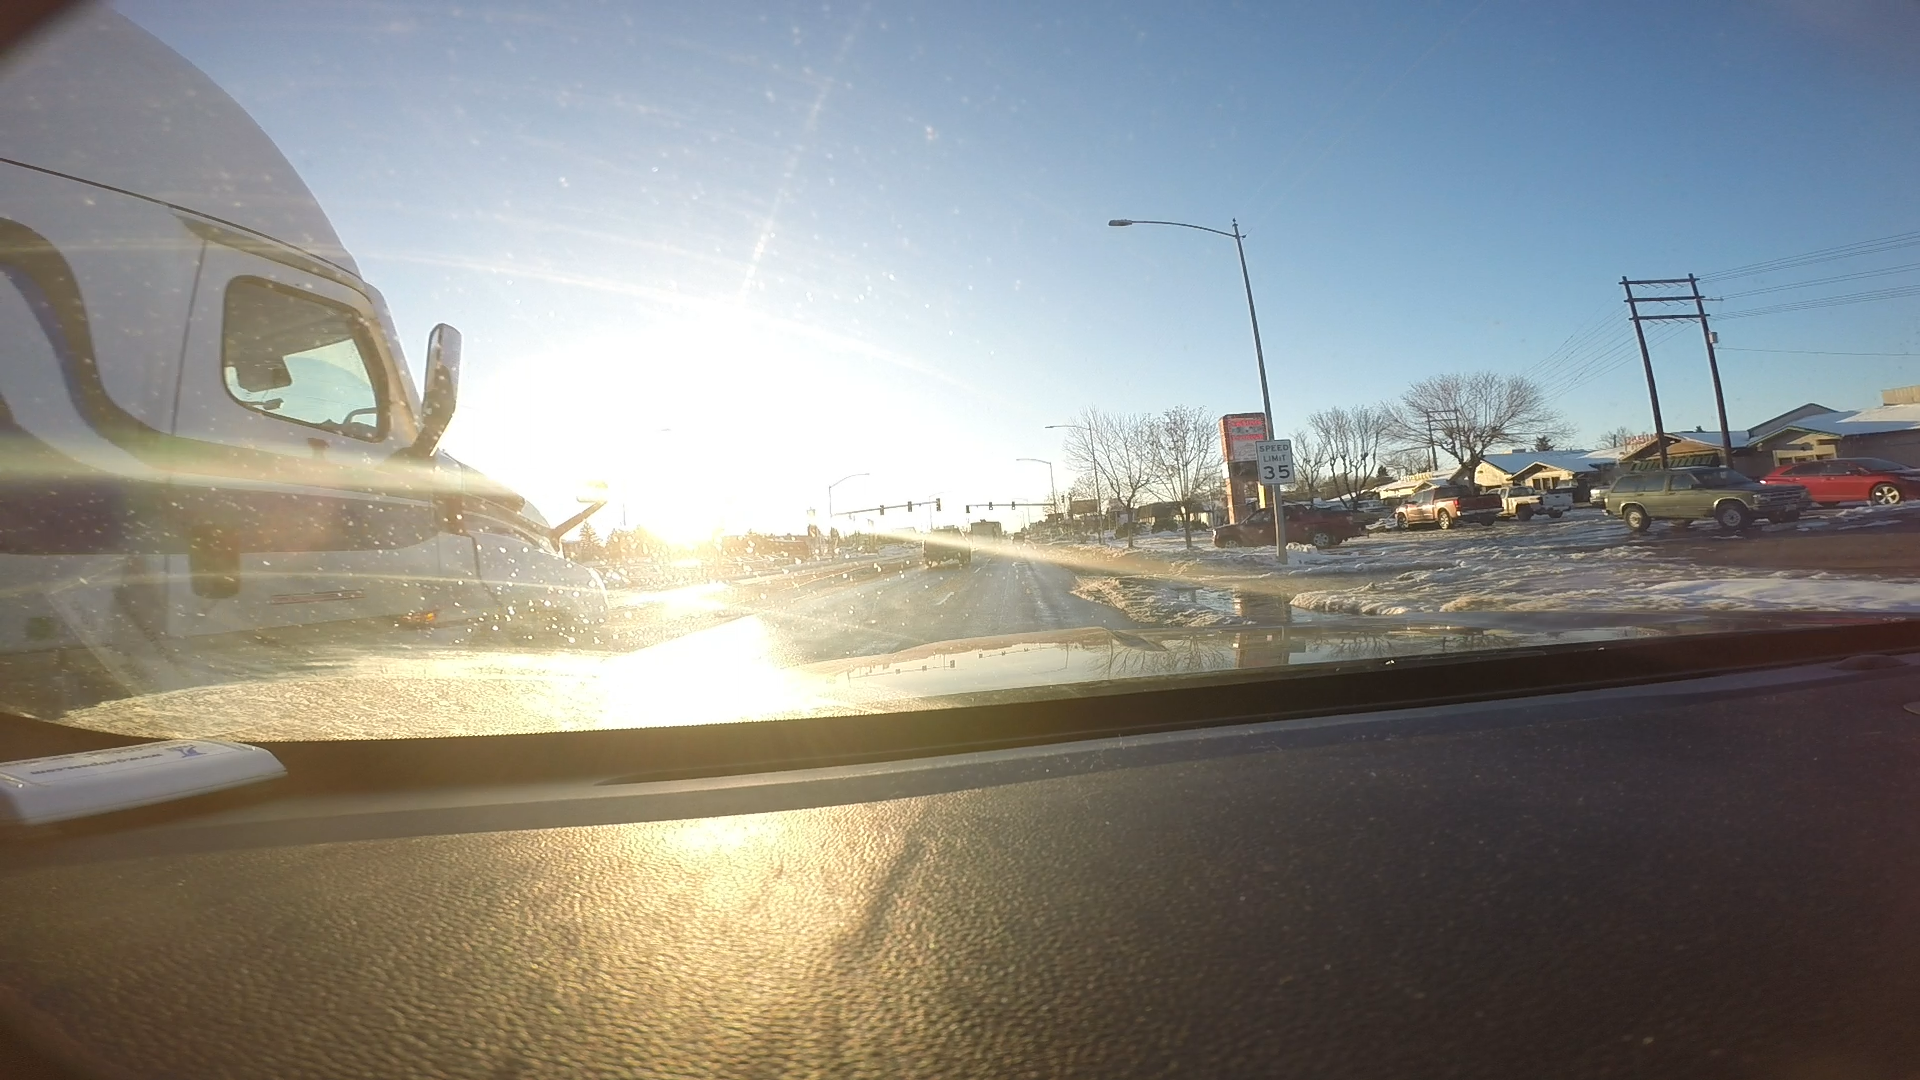
Speed limit sign label: mph35